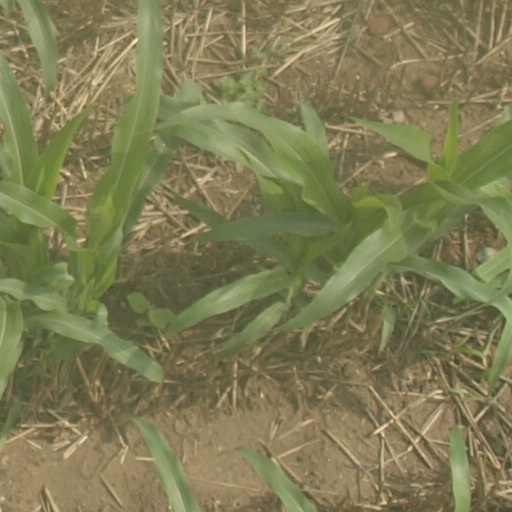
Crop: maize; corn